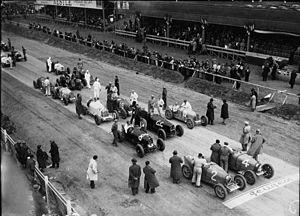
Le Grand Prix automobile de Tunisie est un Grand Prix organisé à sept reprises de 1928 à 1936 en Tunisie sous protectorat français. D'abord organisé au Bardo, à quelques kilomètres de Tunis en 1928 et en 1929, l'épreuve est interrompue une année et reprend en 1931 à Carthage. Le Grand Prix de Tunisie a ensuite été disputé jusqu'en 1936, sauf en 1934.